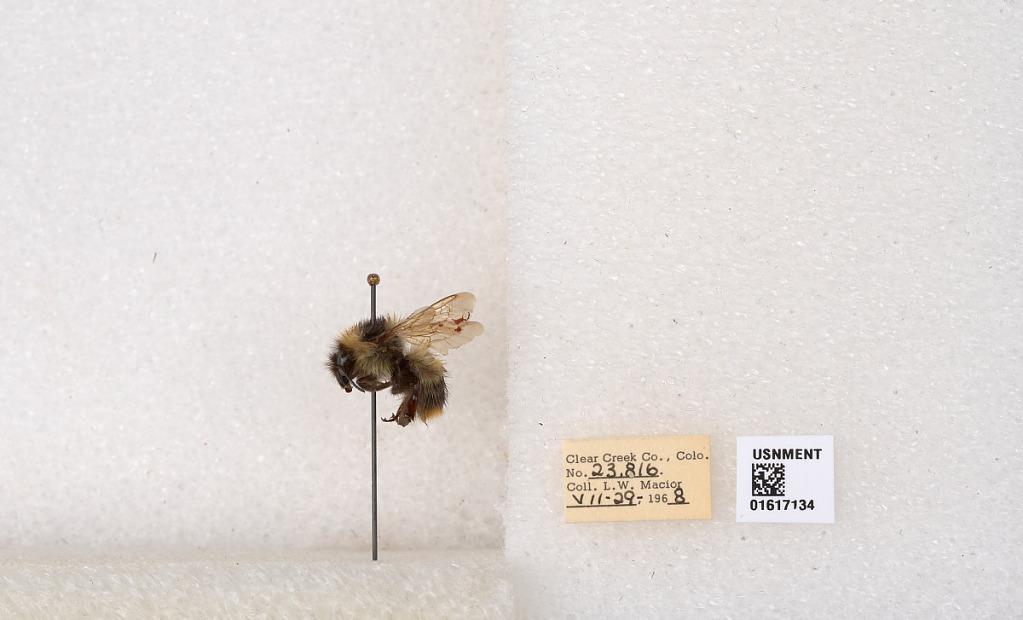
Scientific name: Bombus kirbyellus
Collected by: L. Macior
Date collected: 1968-7-29
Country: United States
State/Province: Colorado
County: Clear Creek
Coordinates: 39.6891, -105.644